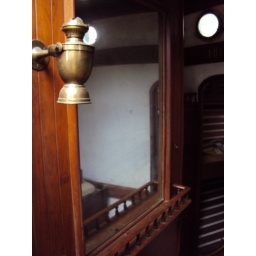
mirror and table in one of the bunks